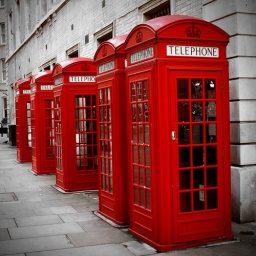
The typical red telephone in London near Covent Garden.